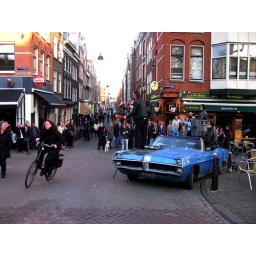
I am used to strange things in Amsterdam, but this was very amazing (&amp;amp; the white dog danced).